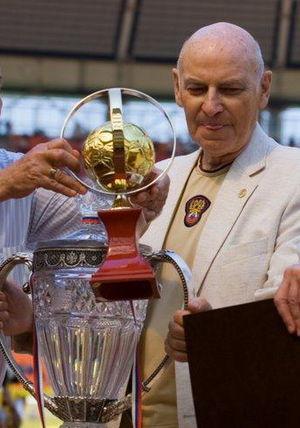
Valentin Borissovitch Bouboukine, né le 23 avril 1933 à Moscou et mort le 30 octobre 2008, est un joueur de football soviétique. Il représenta l'Union soviétique lors de la Coupe du monde de football 1958 et l'Euro 1960.